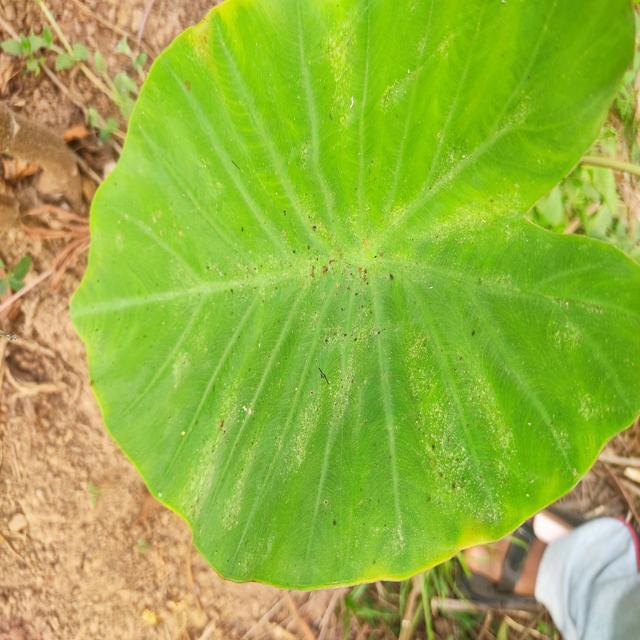
Label: Early_Blight